Betty Boo

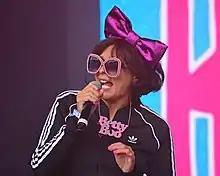
Boo in 2021

Alison Moira Clarkson (born 6 March 1970), better known by her stage name Betty Boo, is a British singer, songwriter and rapper. She first came to mainstream prominence in the late 1980s following a collaboration with the Beatmasters on the song "Hey DJ/I Can't Dance (To That Music You're Playing)". Between 1990 and 1992 she had a successful solo career, which spawned a number of chart-placing singles, most notably "Doin' the Do", "Where Are You Baby?", and "Let Me Take You There".